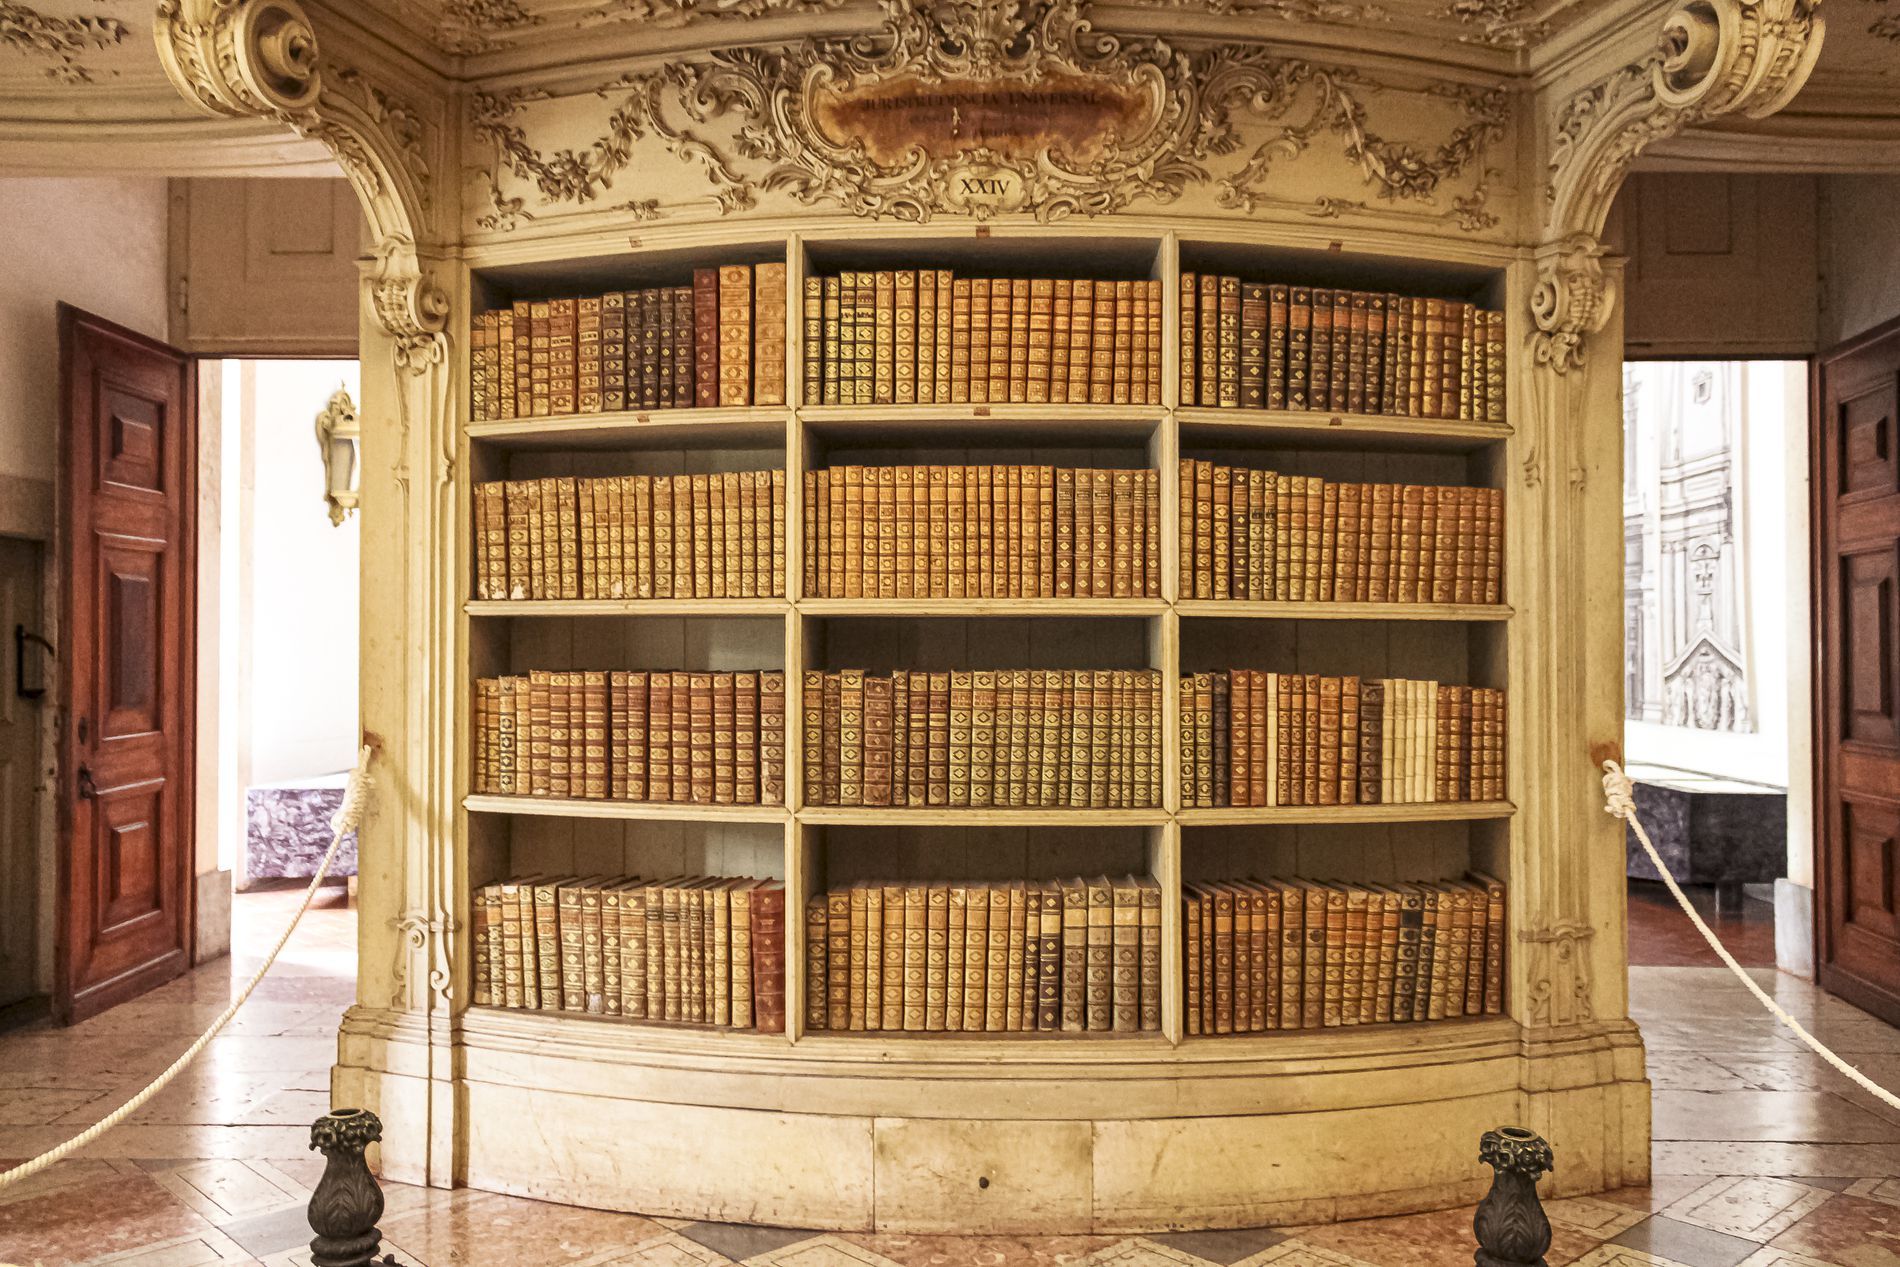
The Timeless Library
The painting features an elegant old bookcase filled with neatly arranged leather-bound books. The work is framed by elaborately carved architectural details, including ornate flower patterns and classical designs, which create an atmosphere of historical gravitas in the painting.
Straight on full frontal shot  This stance makes a balanced and symmetrical composition, placing the bookshelf in the spotlight and creating a sense of depth from the open doors on either side.
Labels: Furniture, Book, Indoors, Library, Publication, Bookcase, Architecture, Building, Interior Design, Door, Rope, Decorative post, Floor
Camera: Canon Canon EOS 2000D
Lens: EF-S18-55mm f/3.5-5.6 IS II, Canon EF-S 18-55mm f/3.5-5.6 IS II
Aperture: F3.5
Exposure: 1/6 sec
ISO: 3200
Focal length: 18.0 mm